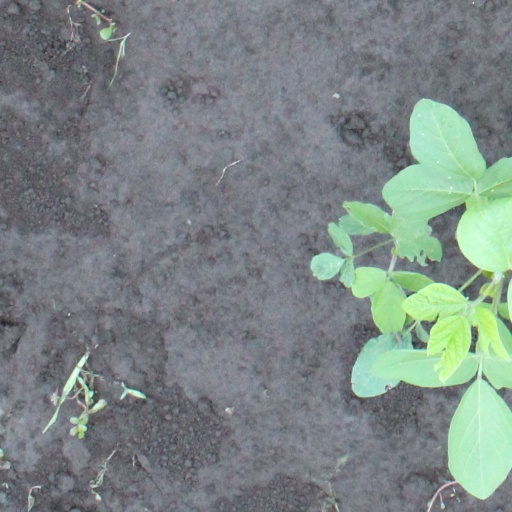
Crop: soybean